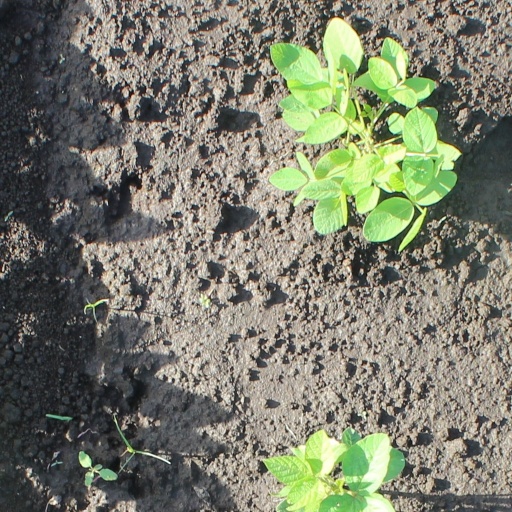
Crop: soybean